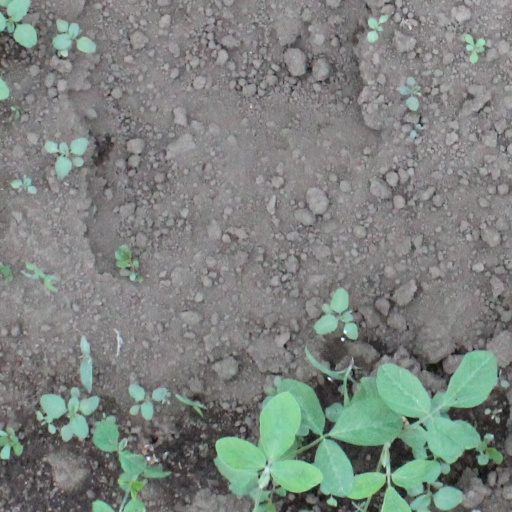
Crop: soybean